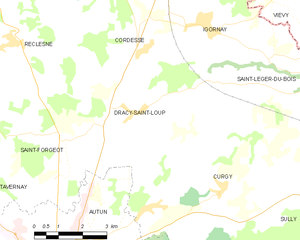
Carte des communes françaises